San Ġwann

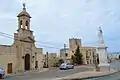
Santwarju Madonna tal-Mensija

The distinguished example of traditional Maltese vernacular architecture and an important medieval building dating back to the 15th century. Originally built as a farmhouse, it is linked to the legend of the Mensija cave-church. The residence, also known as "it-Torri ta' Lanzun" or "Castle of the Lance," acquired its name from Vincenzo 'Wenzu' Lanzun, a wealthy merchant from Birgu who purchased and fortified the property in the 17th century. Lanzun used the farmhouse to quarantine himself and his surviving son during the devastating plague epidemic of 1676, which claimed the lives of his wife and three children.